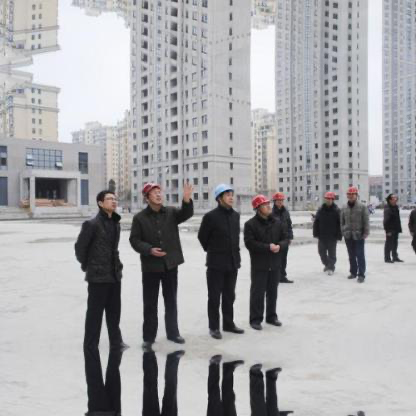
Objects in the image:
label: helmet
label: helmet
label: helmet
label: head
label: helmet
label: helmet
label: head
label: helmet